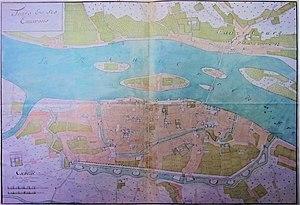
Plan de la ville de Tours
L'enceinte de Châteauneuf est une muraille entourant la ville de Châteauneuf de Saint-Martin. Elle est aussi dénommée « enceinte de la Martinopole ».
L'enceinte bastionnée de Tours est une enceinte fortifiée construite entre 1591 et 1685 autour de la ville moderne de Tours.